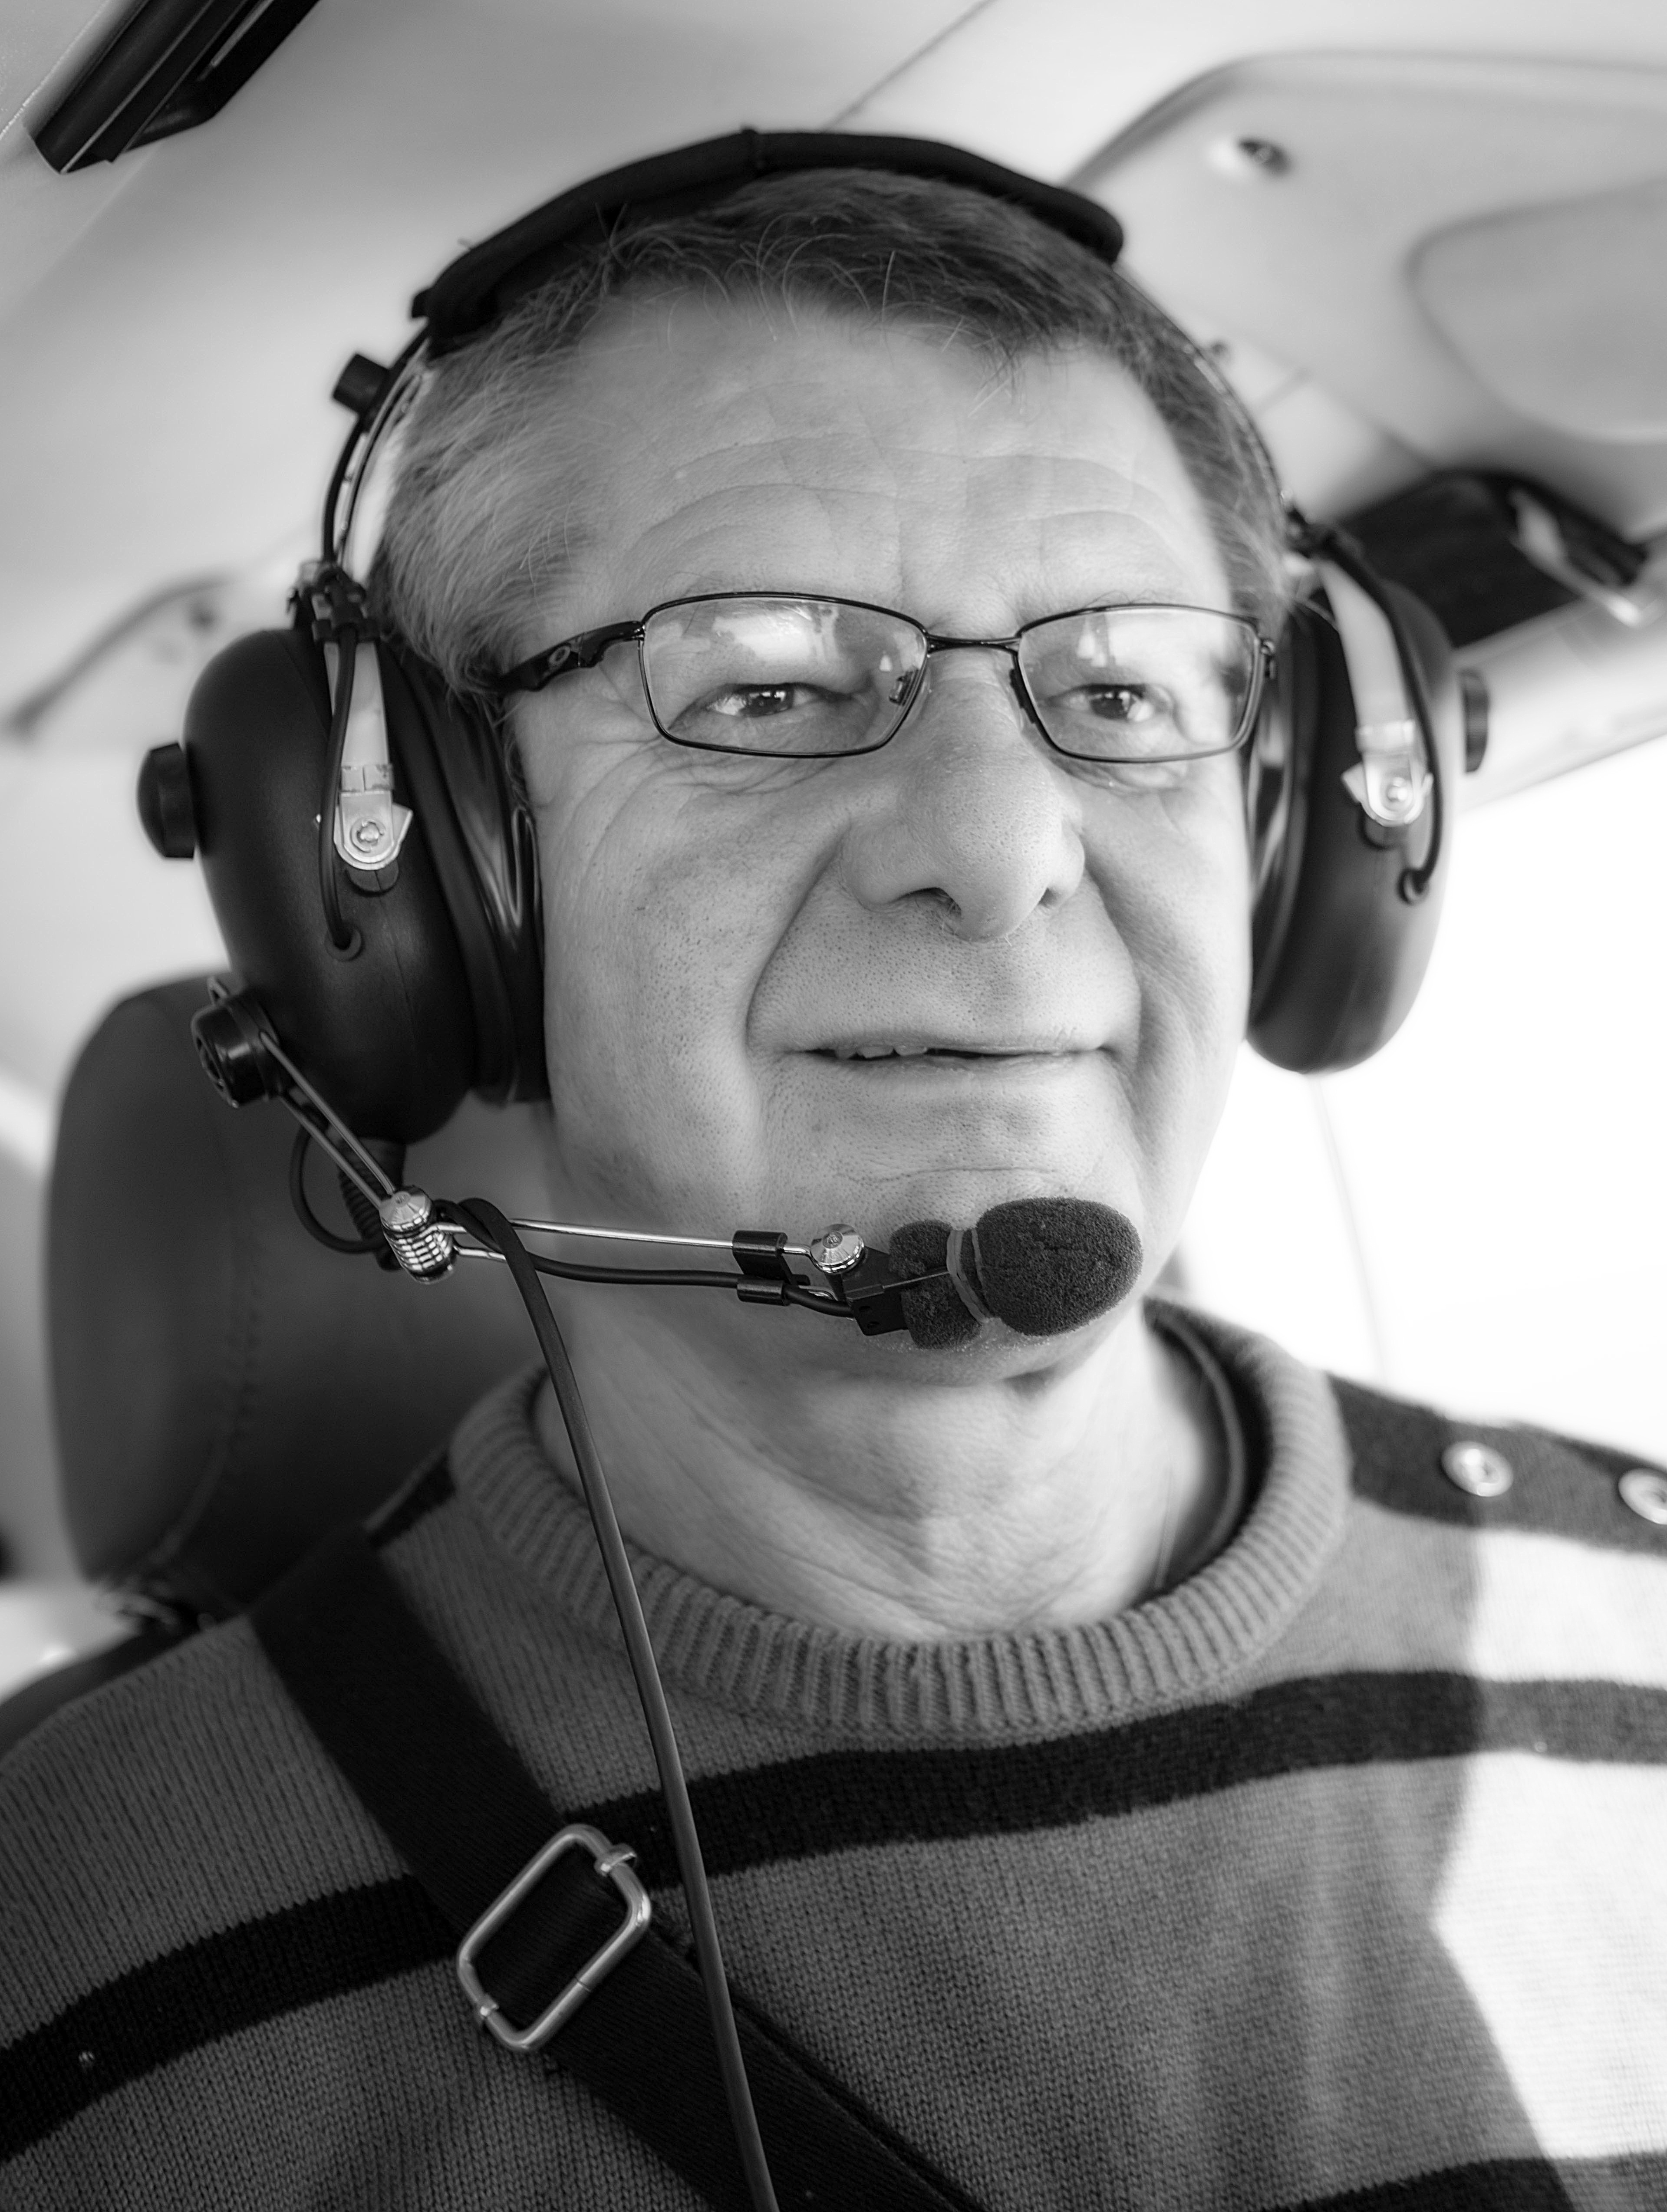
person, black and white, sky, white, photography, aircraft, portrait, flight, black, monochrome, smile, cockpit, sunglasses, glasses, singing, moustache, eyewear, organ, driver, monochrome photography, table edge, facial hair, vision care